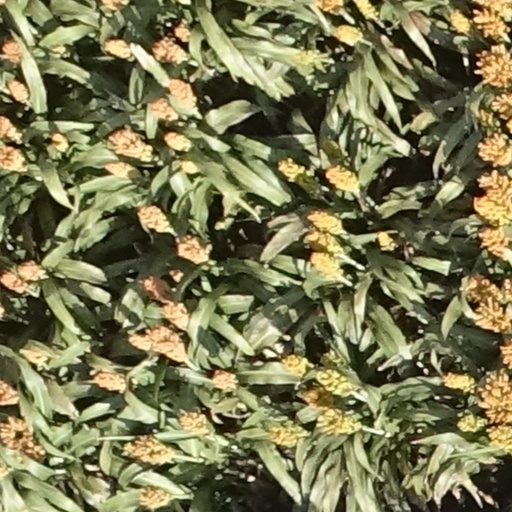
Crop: sorghum